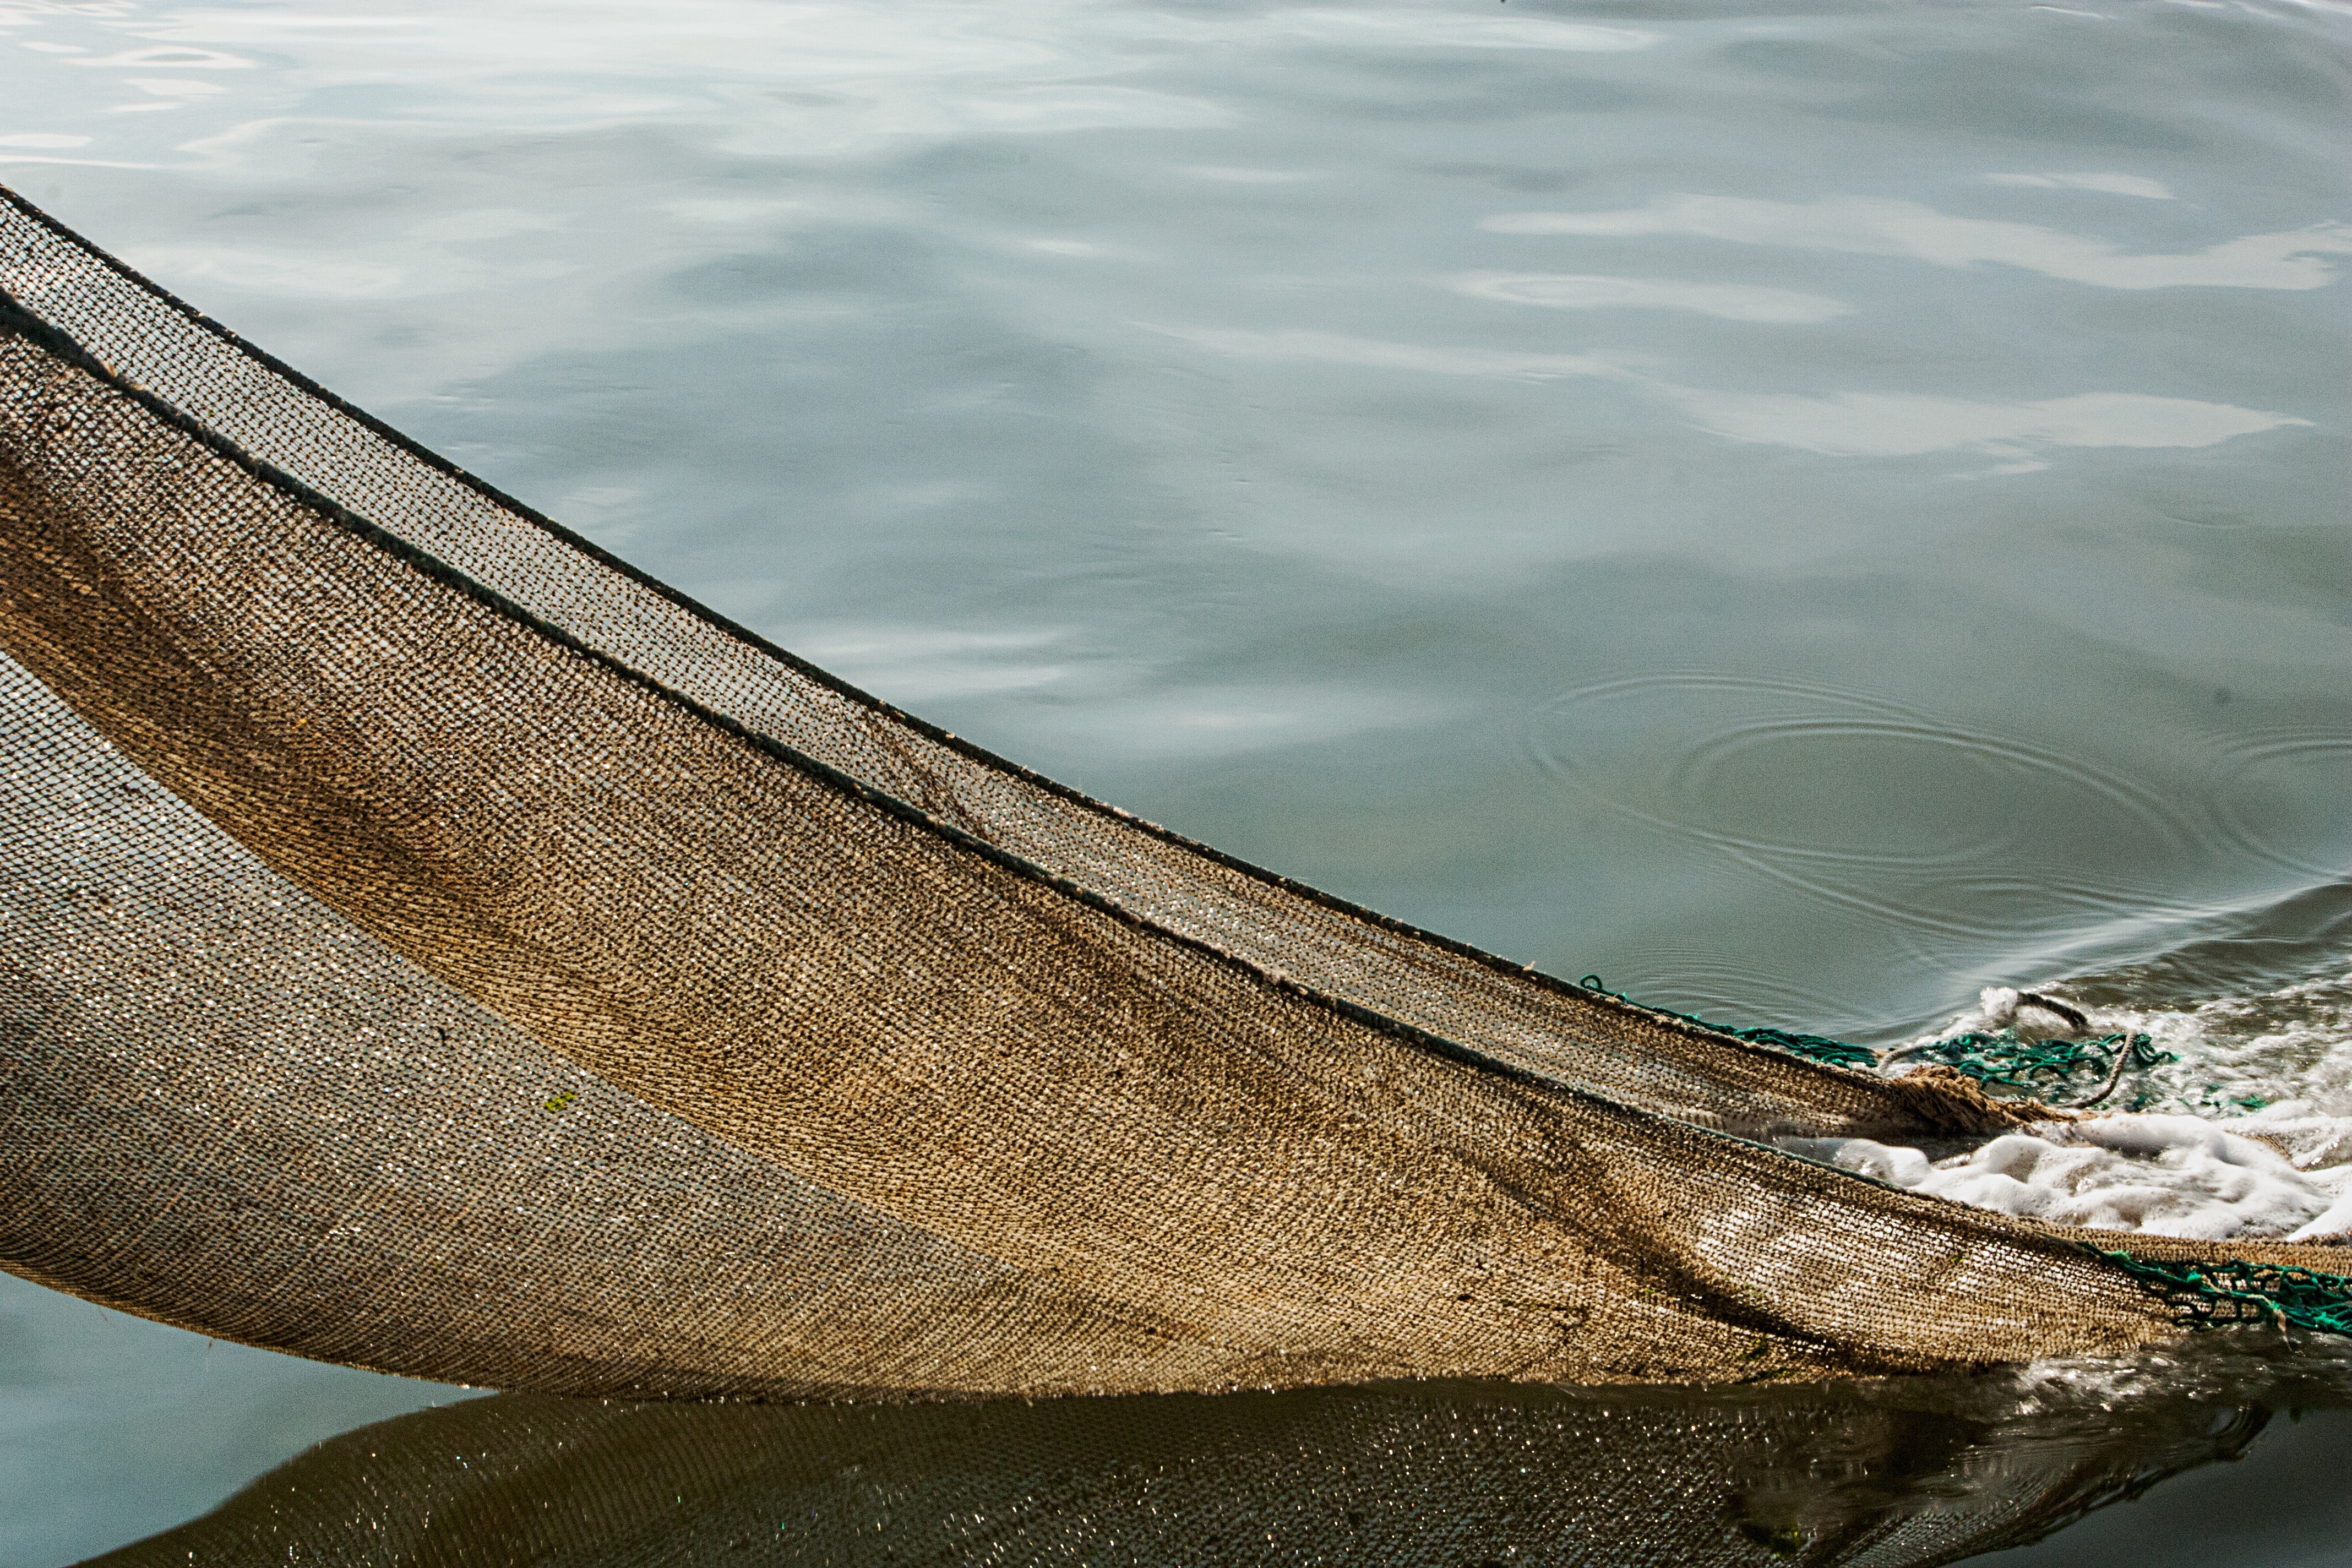
sea, coast, water, sand, boat, shore, wave, ship, reflection, vehicle, fish, crab, shrimp, boating, network, north sea, fischer, northern germany, east frisia, cutter, fishing net, watercraft rowing